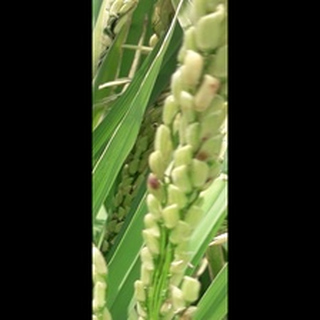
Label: diseased_rice